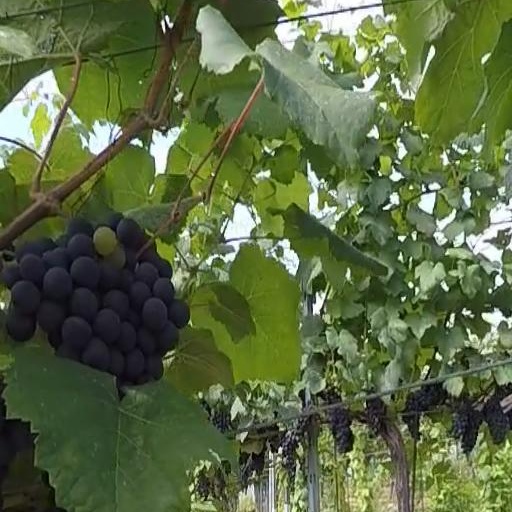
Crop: grape